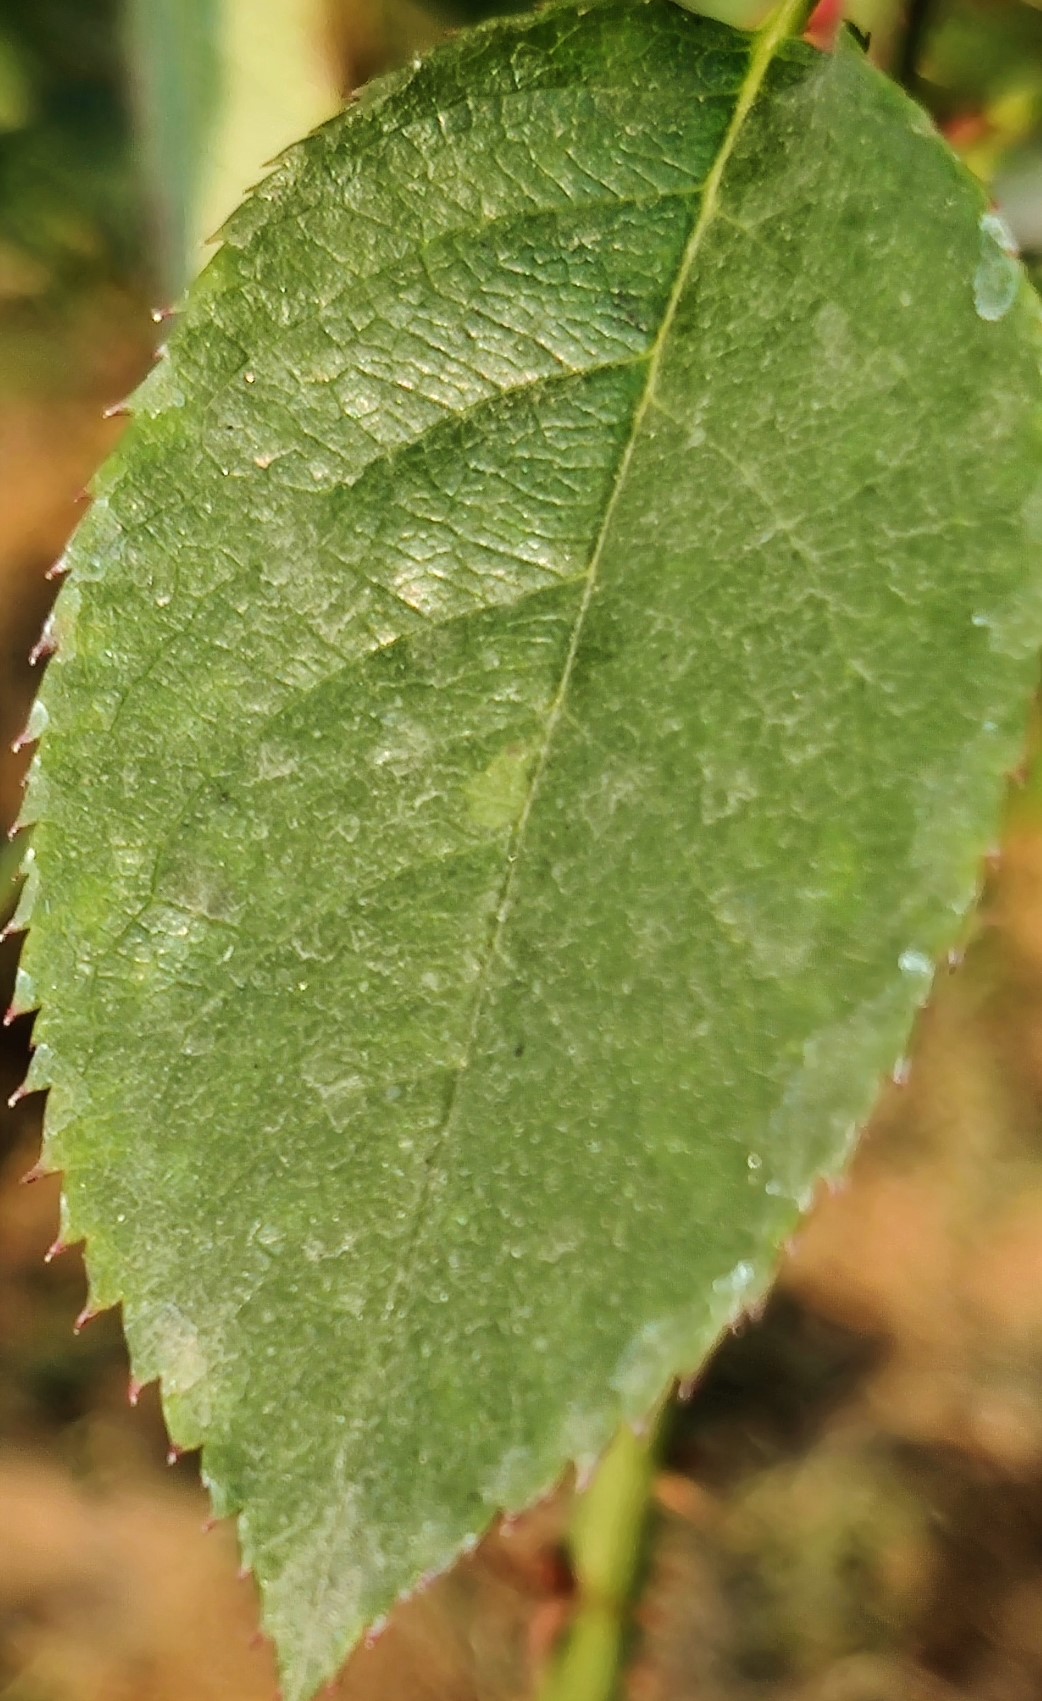
Label: Fresh Leaf